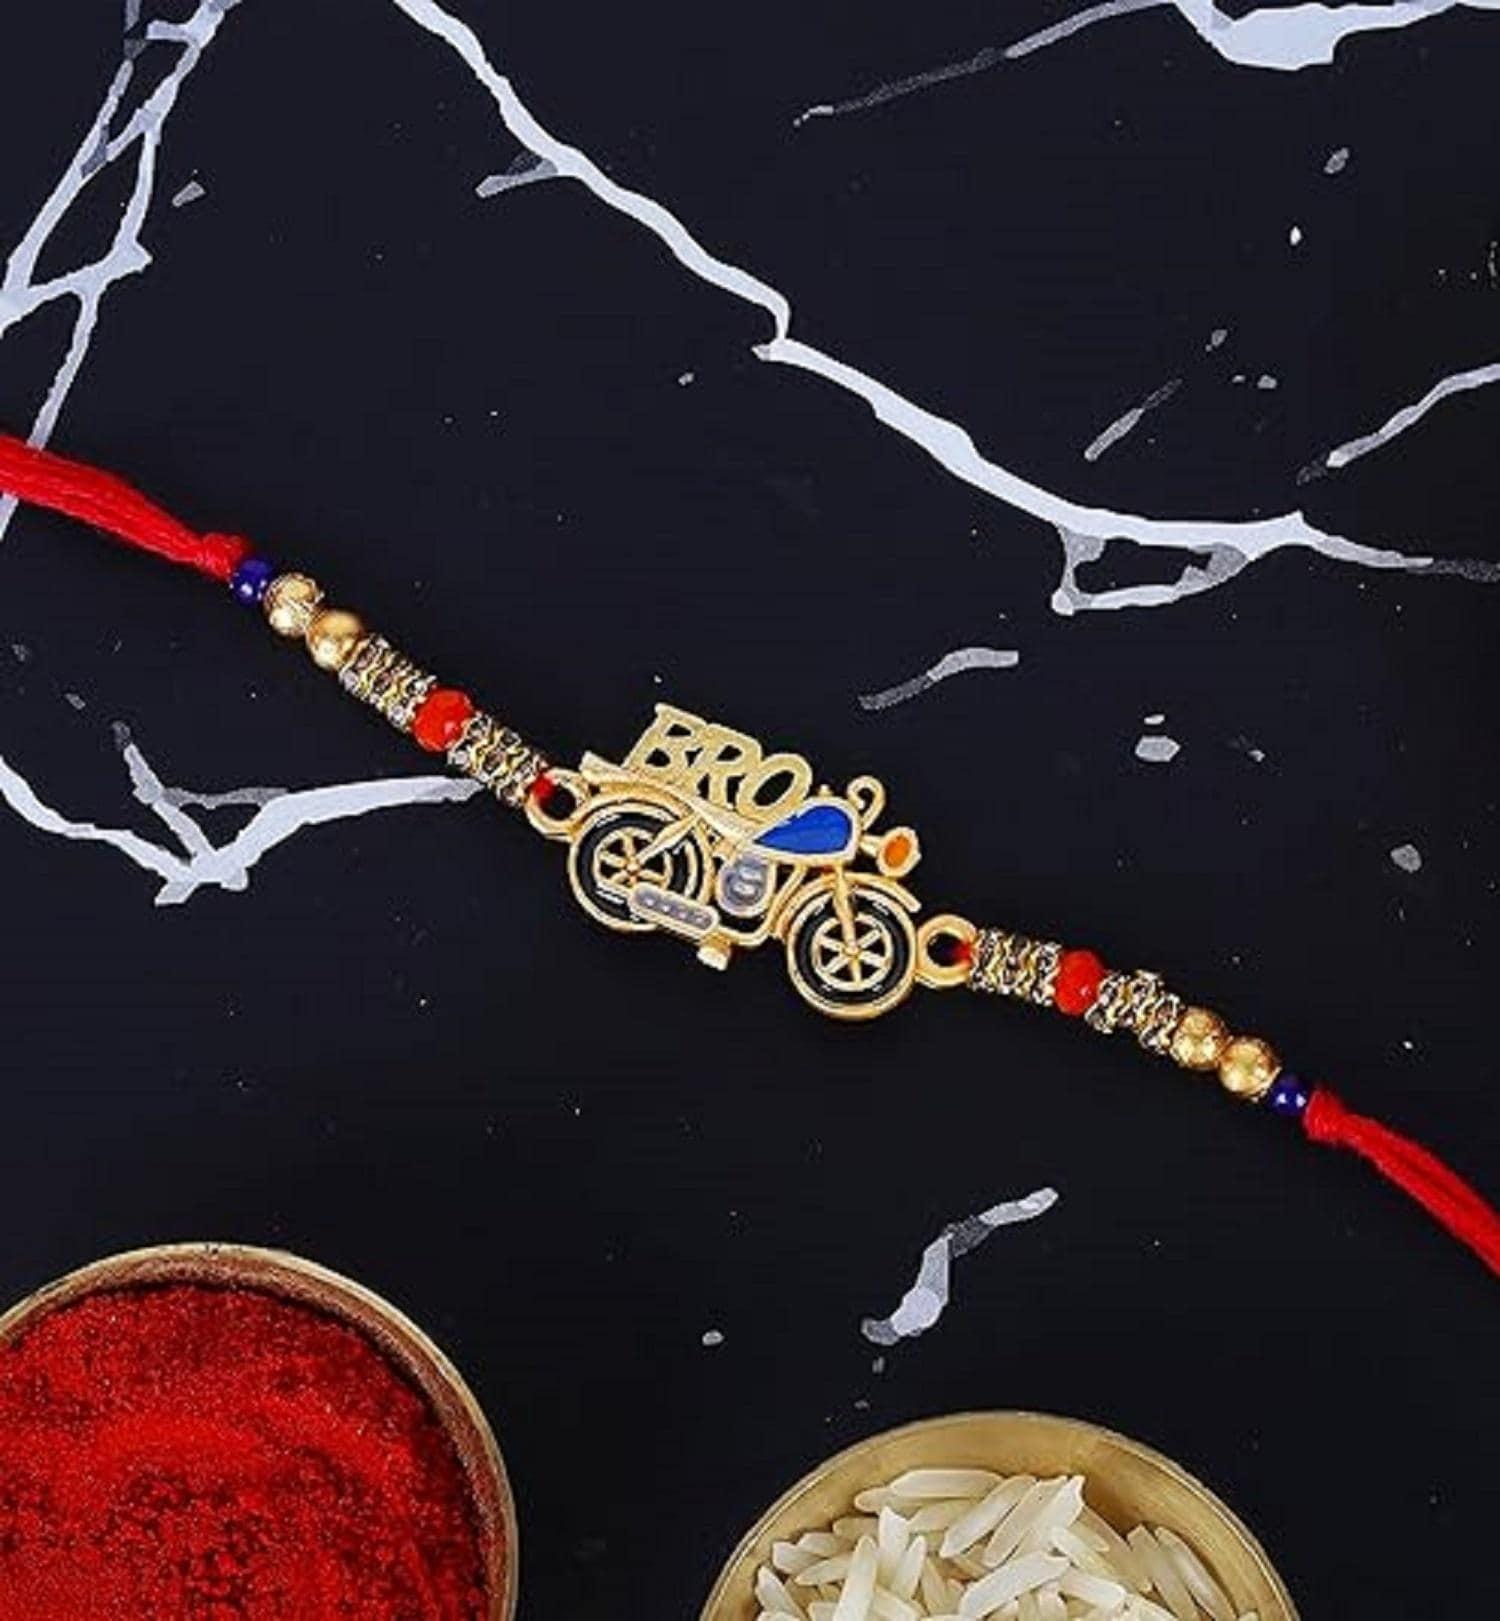
VIBRANCE Traditional 1 bullet Rakhi for Raksha Bandhan.
Type: Rakhis
Brand: VIBRANCE
Price: Rs. 249
 Raksha Bhandan is a celebration of the bond between a brother and sister. We specialize in creating unique rakhi designs for every brother and sister. Our rakhi collection ranges from traditional to modern designs, all of which are handcrafted with love and care. We strive to make each Raksha Bhandan special for our customers by providing the perfect rakhi for their loved ones. With our wide range of designs and styles, you can find the perfect rakhi for your brother or sister. Shop with us today to make your Raksha Bhandan magical. The design of the delivered product or parts of it may vary slightly from what is shown in the image. 
Features: Festival Rakhi, Roli Chawal and Greeting card. Pillow and other Decorative Item only for Decoration,Use this beautiful rakhi for the blessed occasion of rakshabandhan,Gift you brother this wonderful and fabulous looking rakhi this Rakshabandhan and express your love in the most amazing way